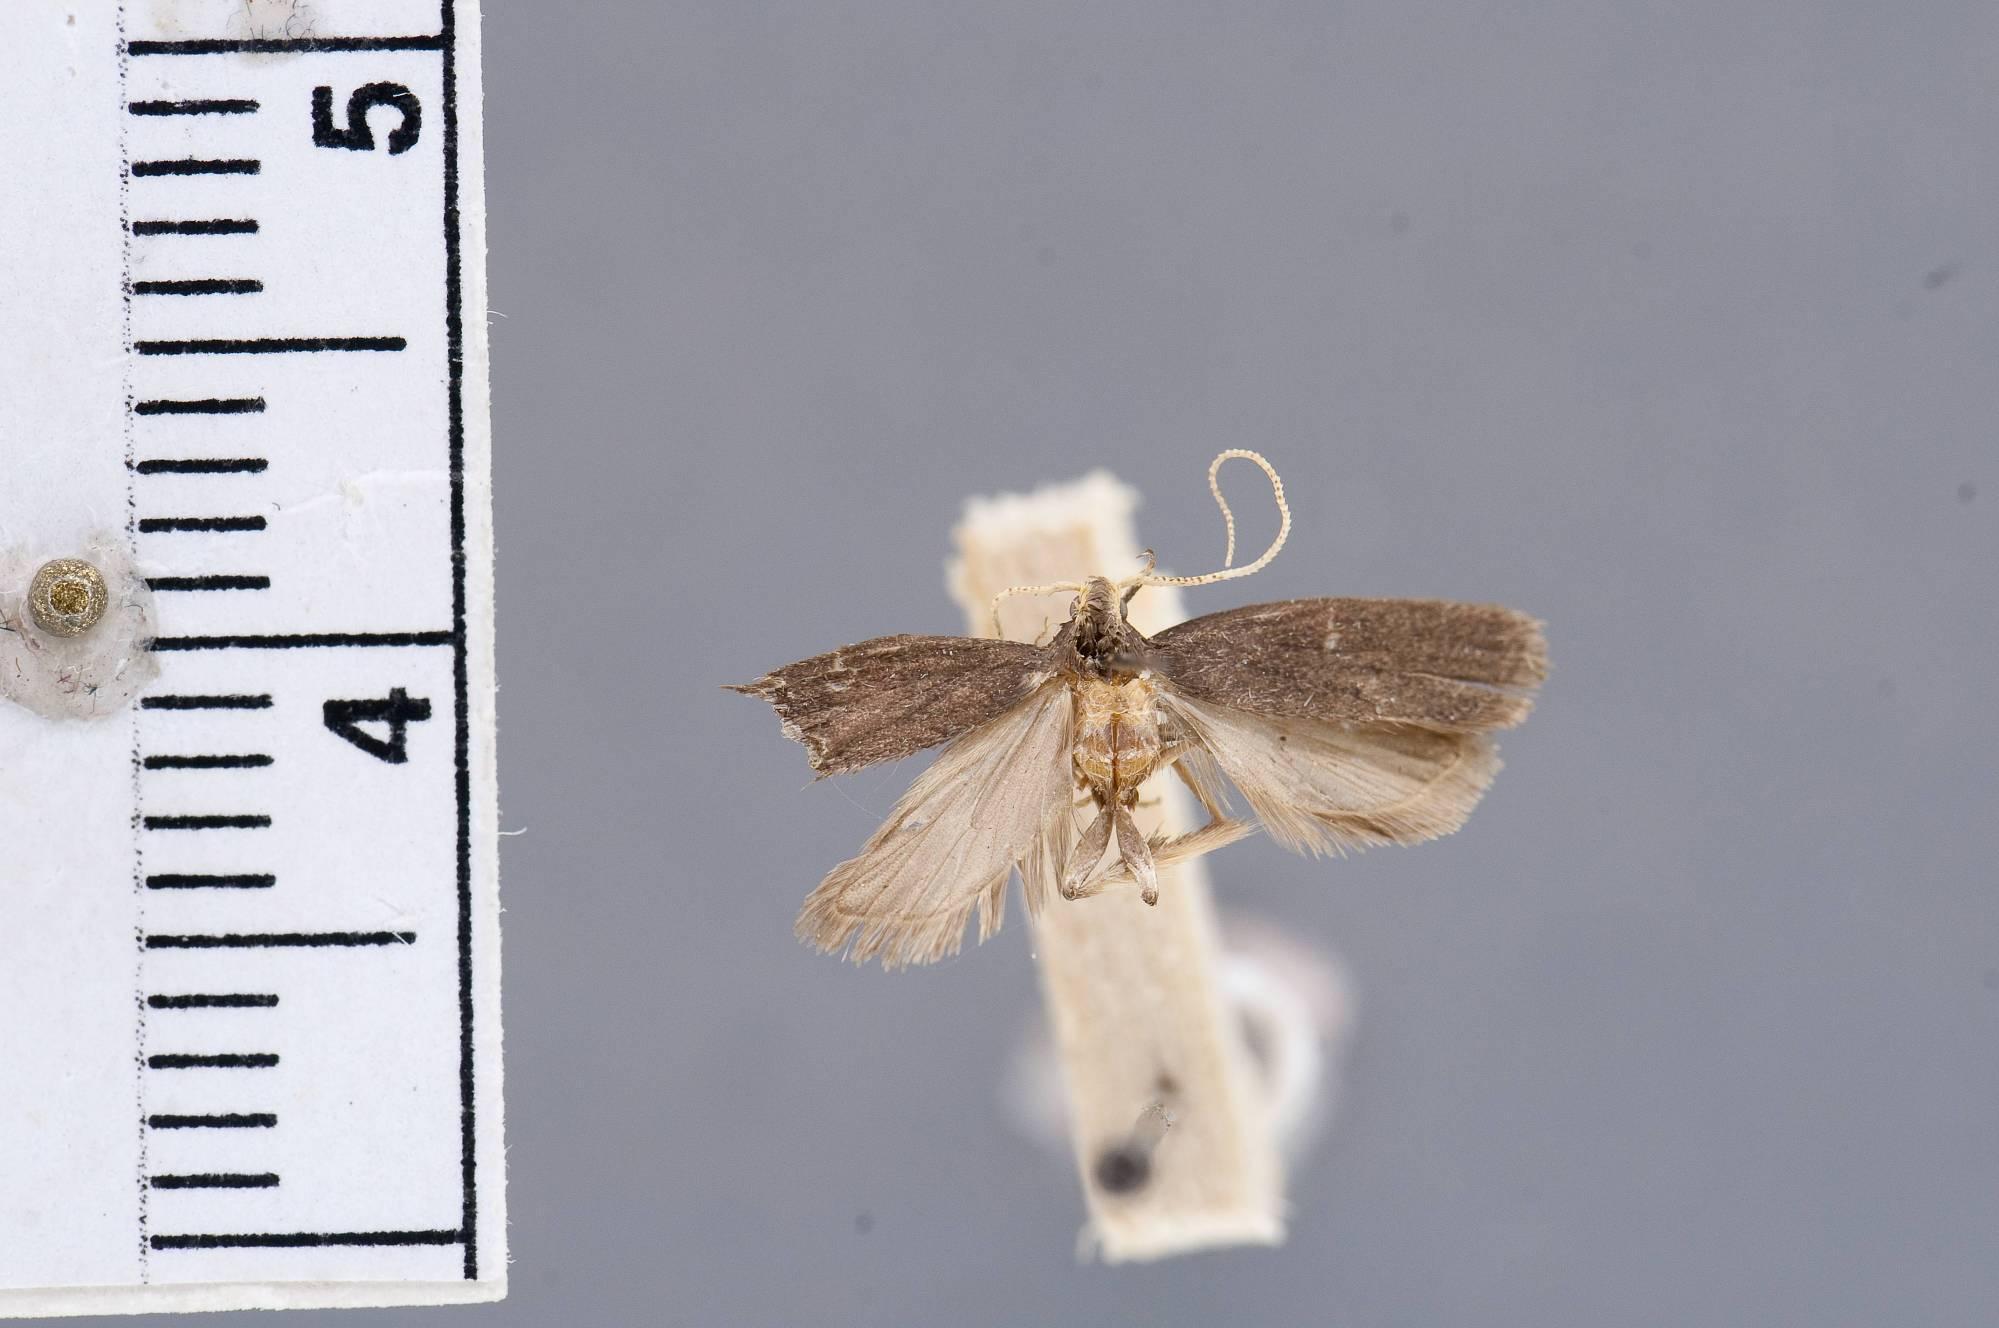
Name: Lecithocera leucomastis
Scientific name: Lecithocera leucomastis Diakonoff, 1968
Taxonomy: Animalia, Arthropoda, Insecta, Lepidoptera, Glossata, Lecithoceridae, Lecithocerinae
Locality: Luzon, Mt. Apo, 70 B, Philippines
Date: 9 May 1945